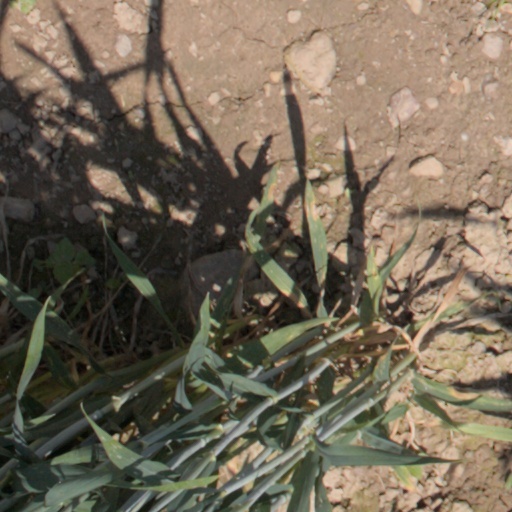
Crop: wheat